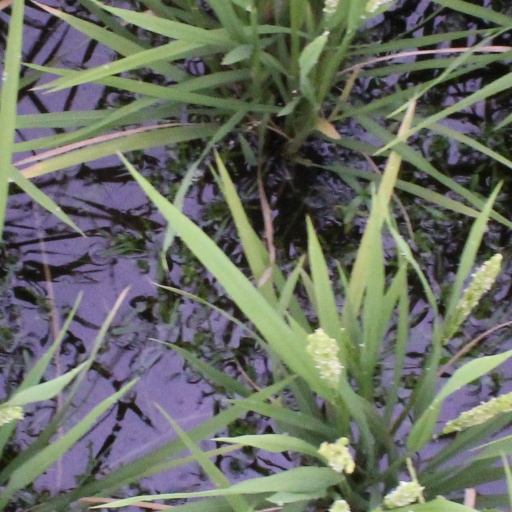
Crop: rice